Burt Bacharach

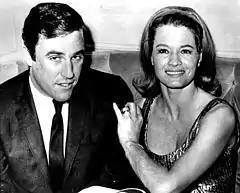
With his second wife, actress Angie Dickinson, in 1965

Bacharach died of natural causes at his home in Los Angeles, California, on February 8, 2023, at the age of 94.